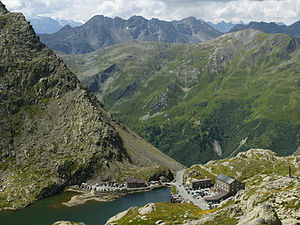
Col du Grand-Saint-Bernard / Galleri
Col du Grand-Saint-Bernard er et højt bjergpas i Schweiz og Italien. Det forbinder byen Martigny i Schweiz med byen Aosta i Aosta-dalen i Italien. Fra Martigny til toppen af passet stiger vejen 2.063 højdemeter - fra 506 til 2.469 m.o.h. Selve passets højeste punkt ligger i Schweiz.